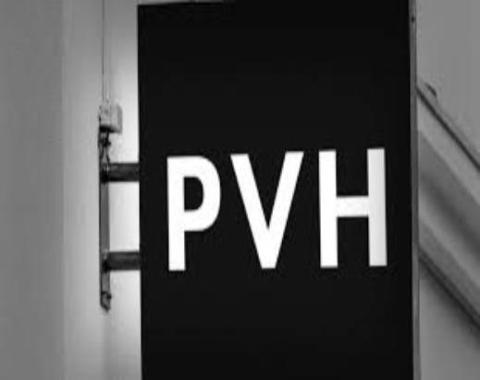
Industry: Clothes